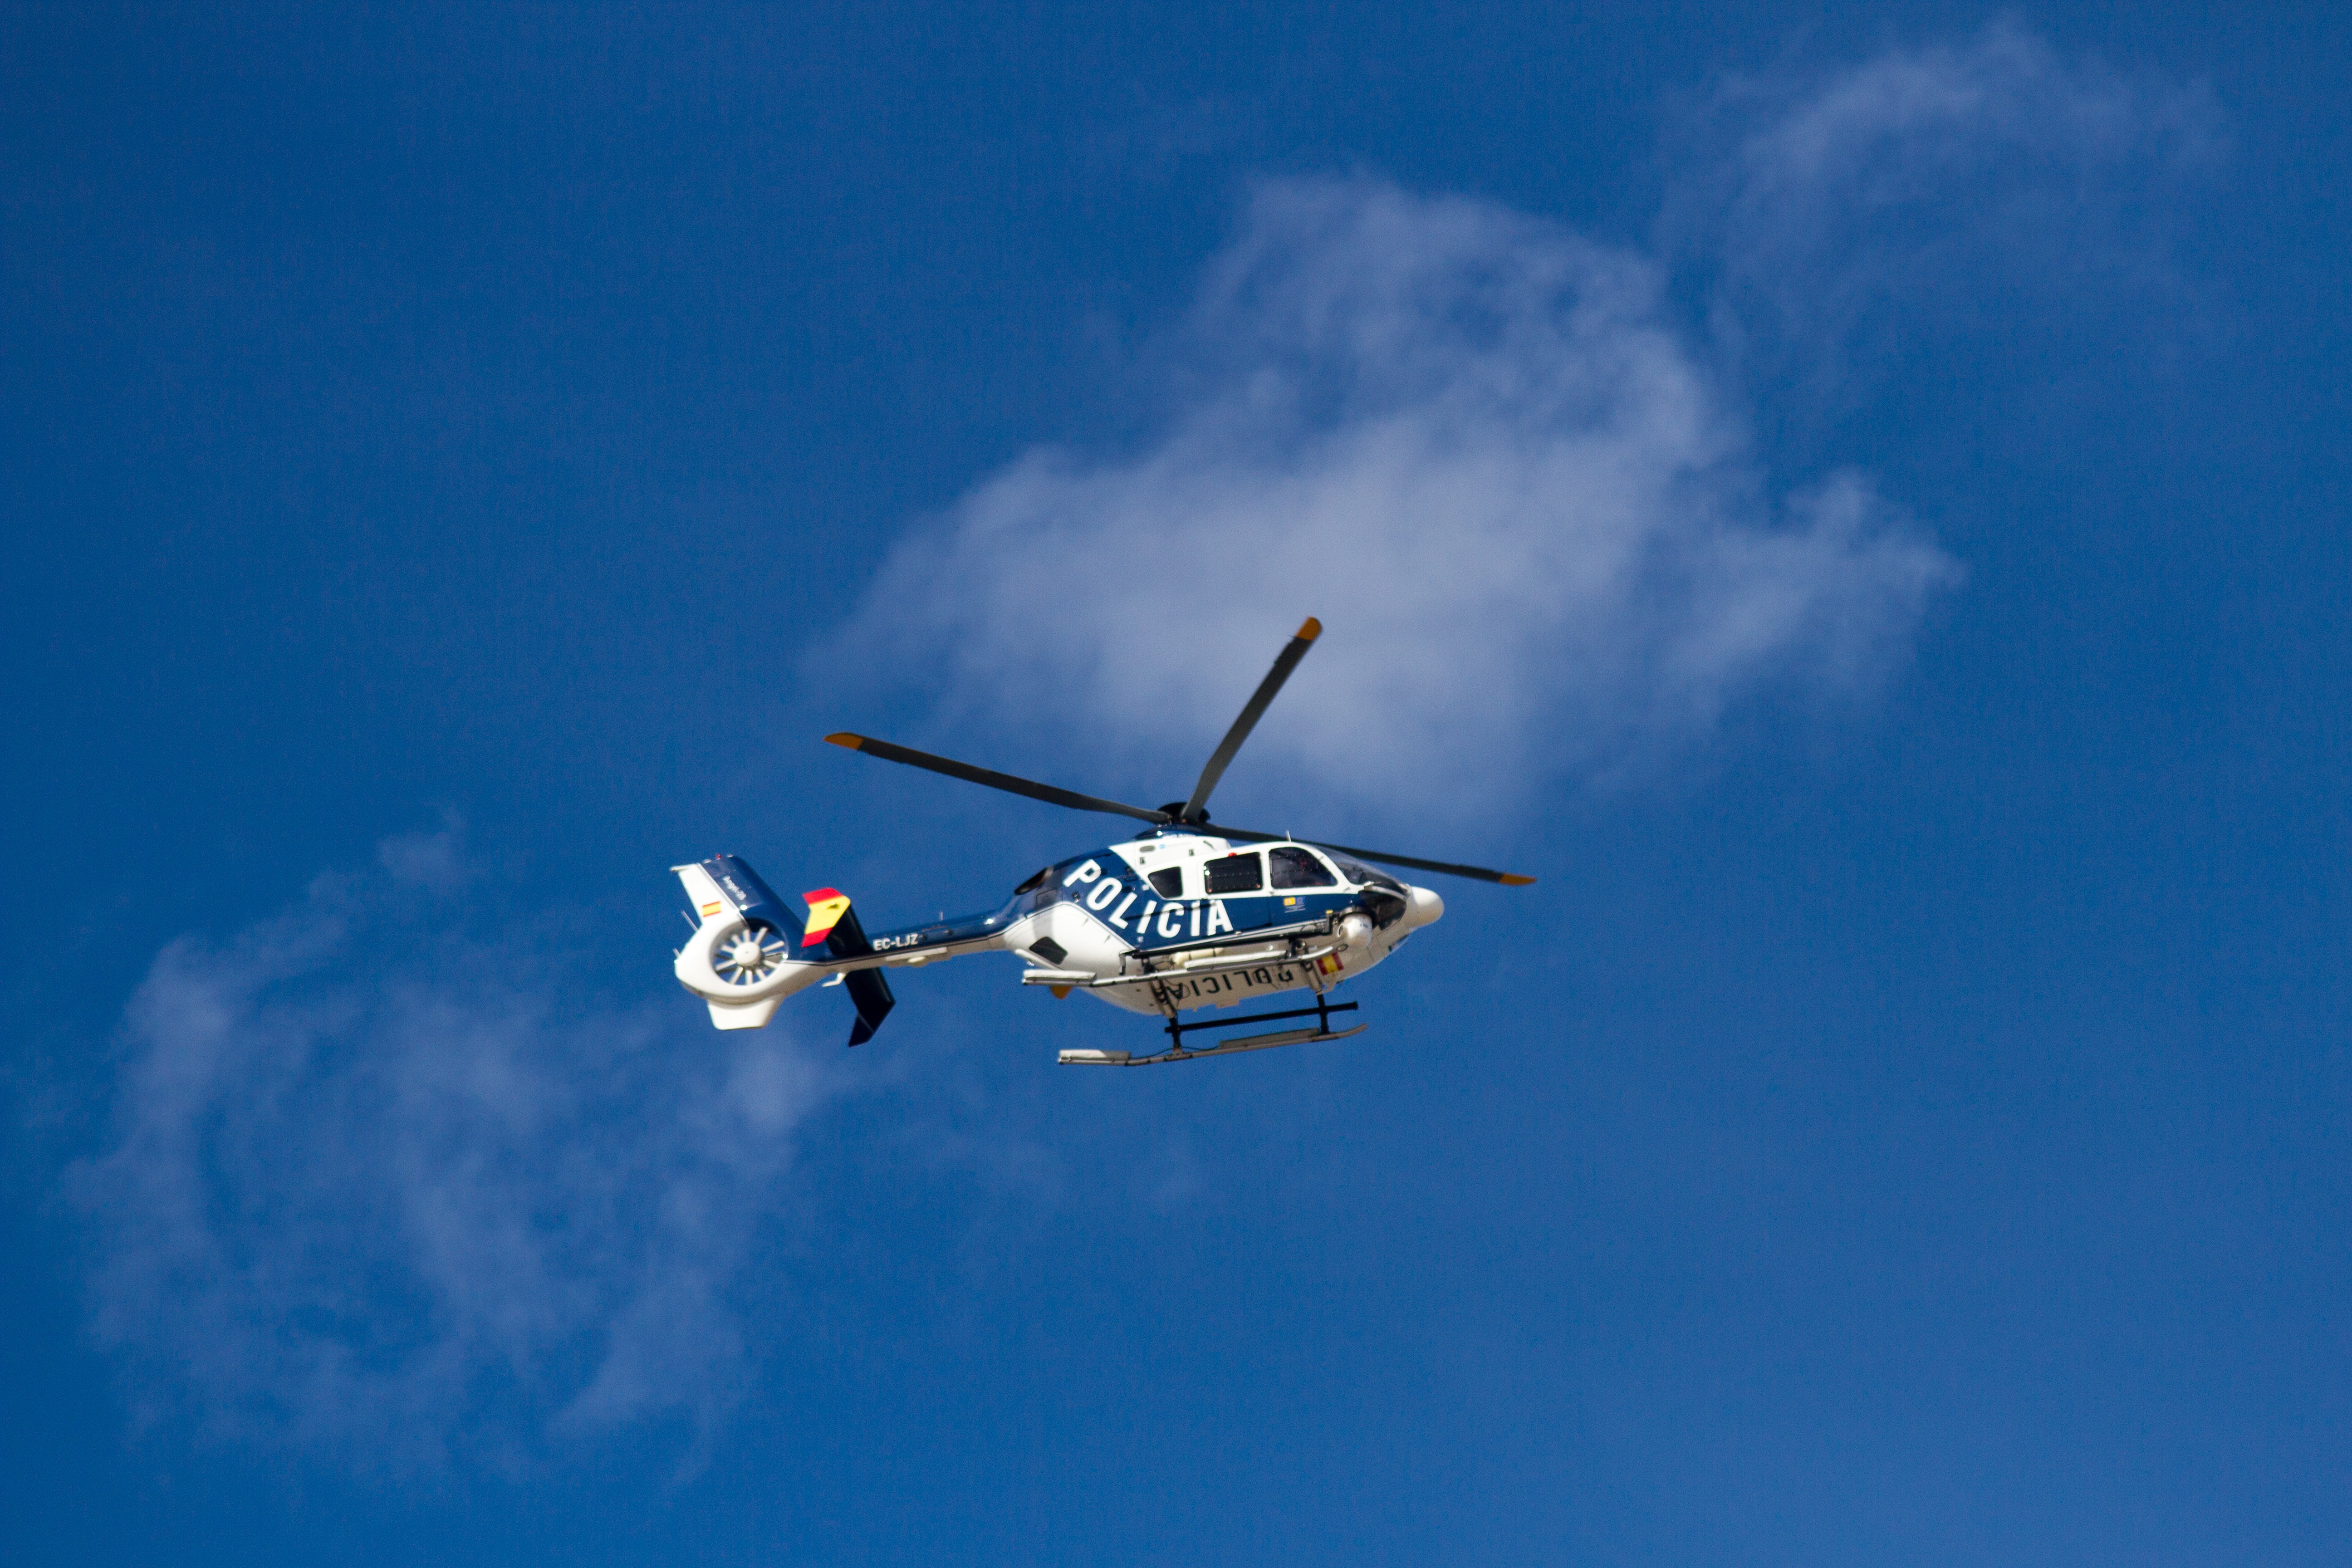
wing, sky, airport, summer, aircraft, vehicle, aviation, flight, blue, helicopter, sunny, clouds, copter, rotorcraft, air force, the police, las palmas, canaria, atmosphere of earth, helicopter rotor, military helicopter